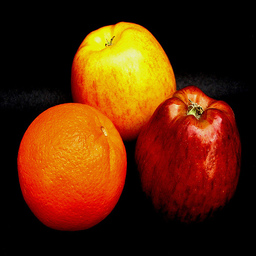
Label: Apple